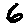
Label: 6